Grupo Mexicano de Desarrollo, S.A. v. Alliance Bond Fund, Inc.

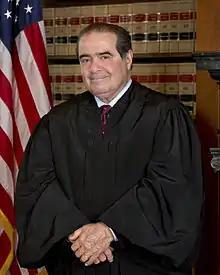
Justice Antonin Scalia wrote the opinion of the Supreme Court.

Justice Scalia delivered the majority opinion. In part I, he stated the facts of the case. In part II, which was joined by all nine justices, he concluded that the case was not moot.